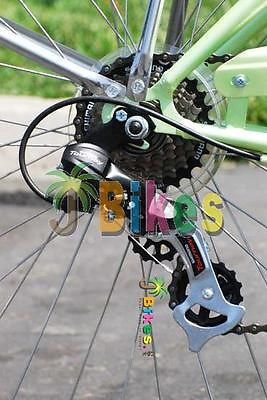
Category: bicycle